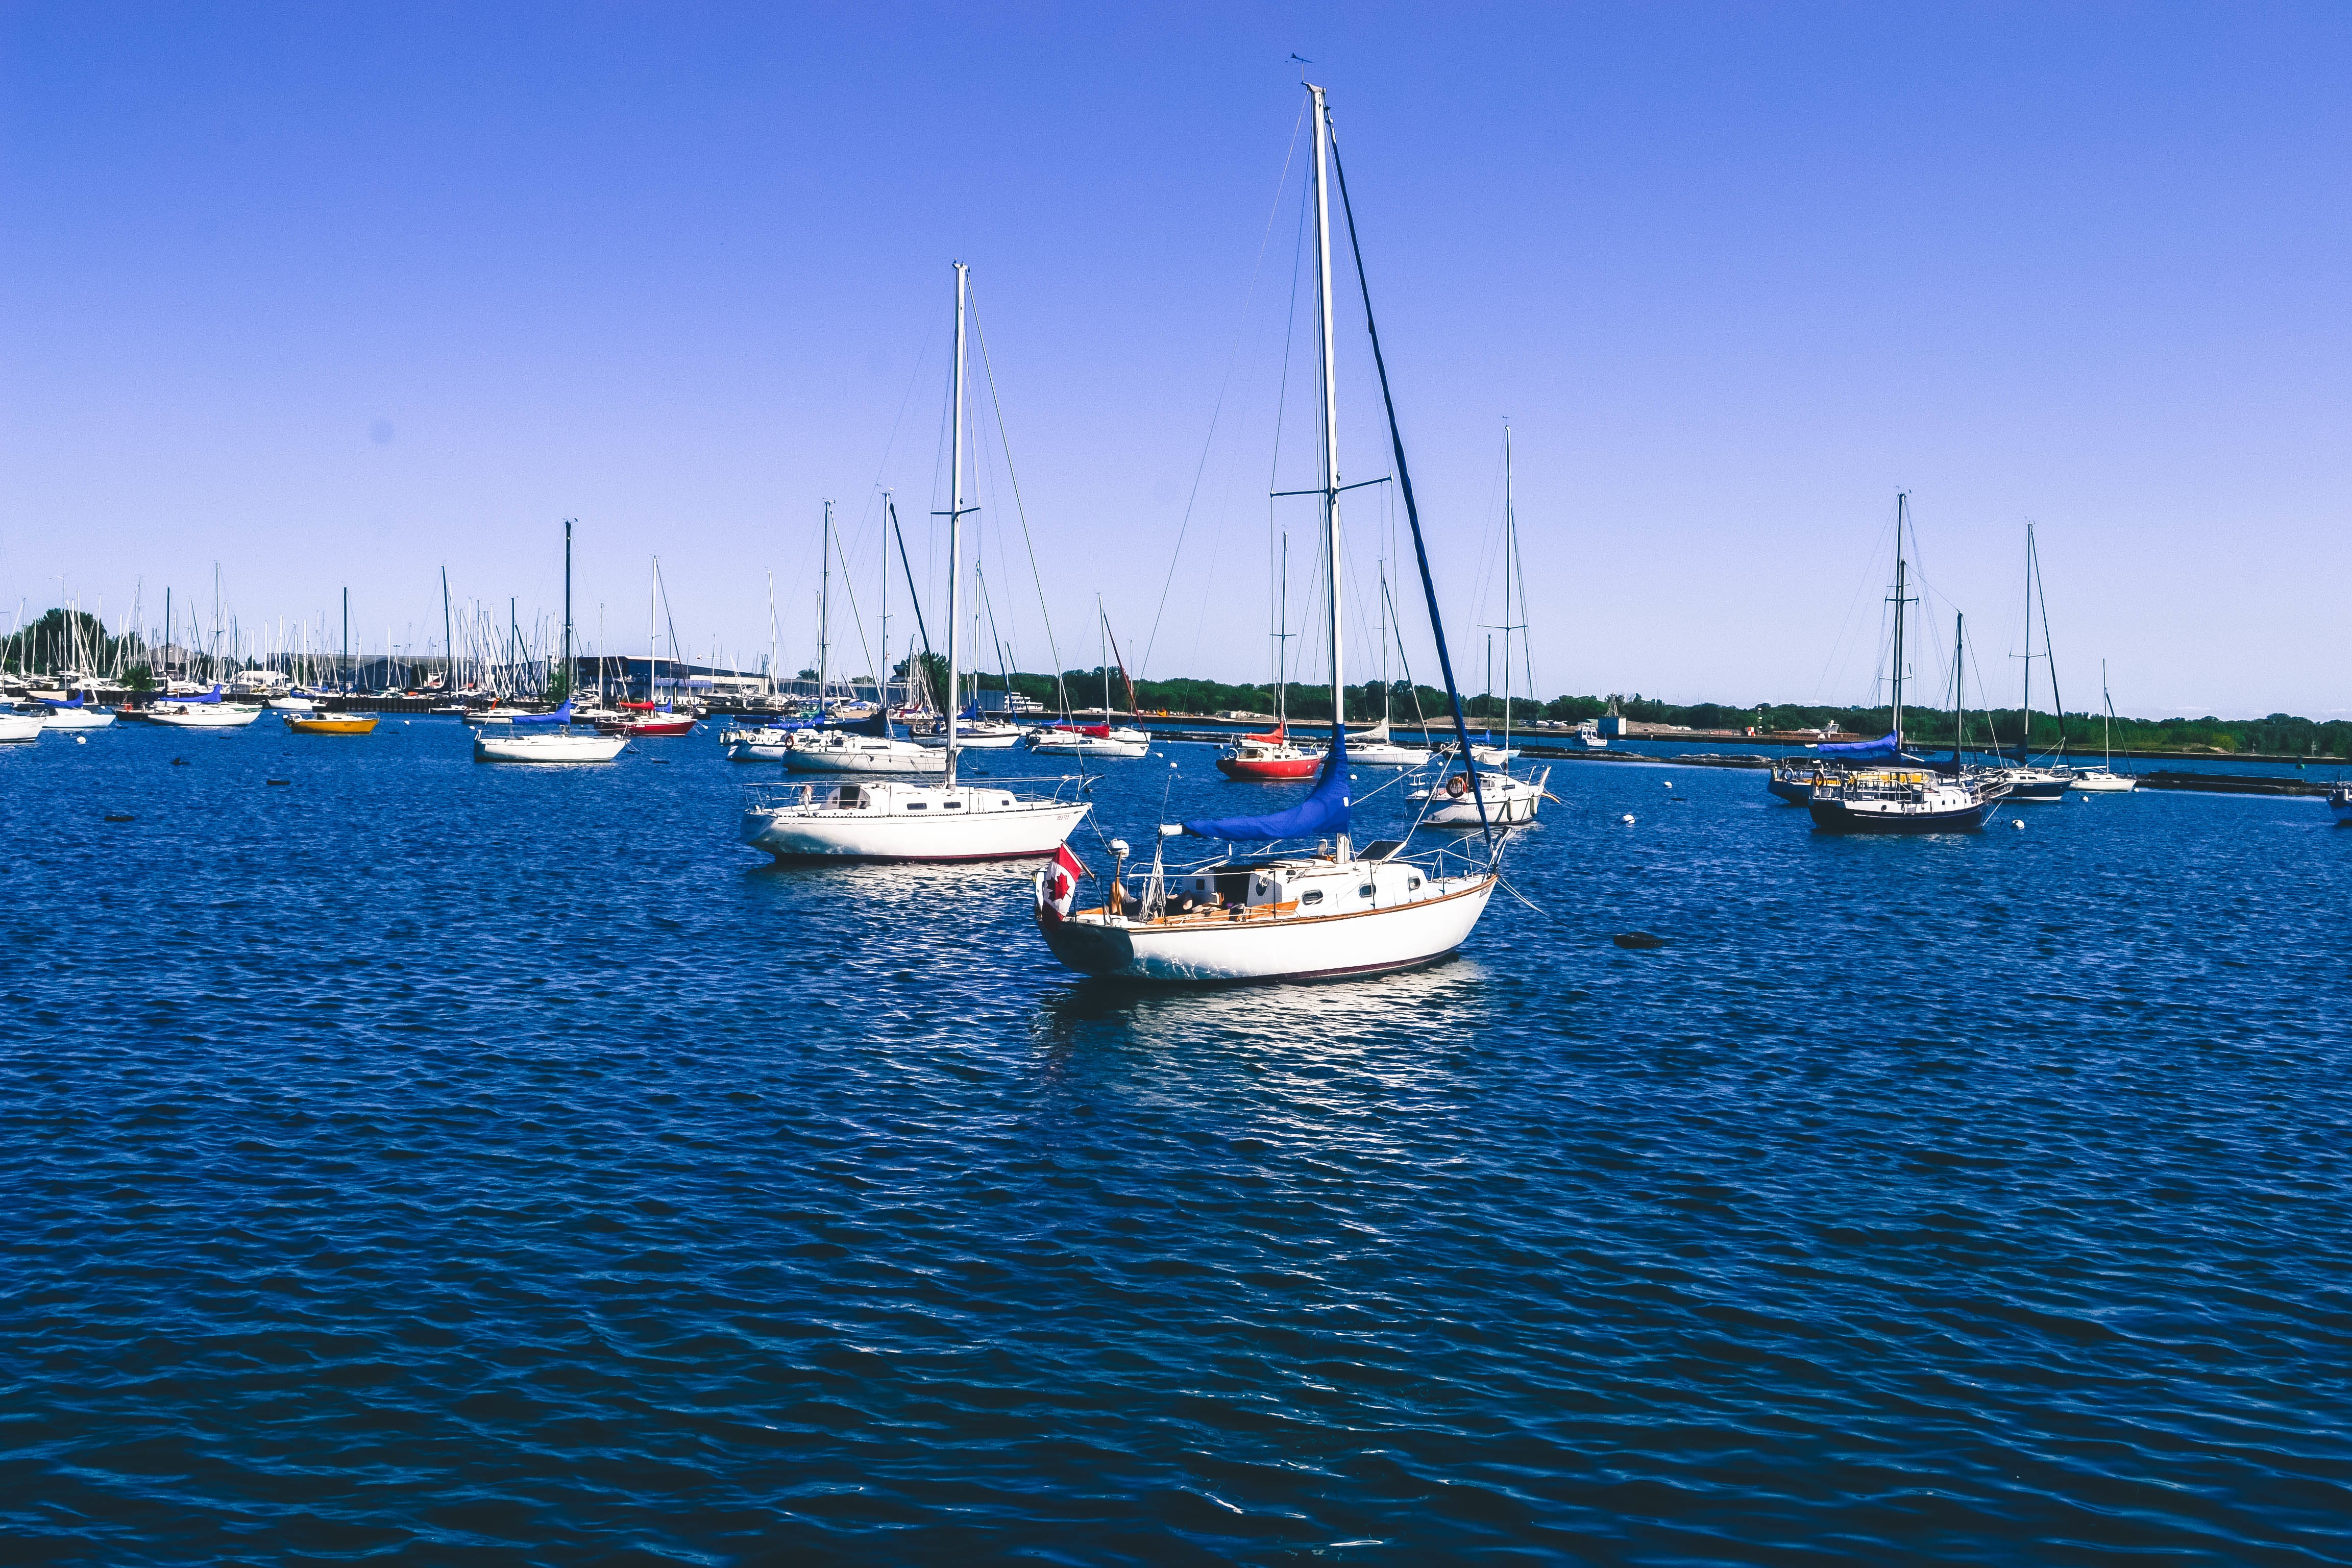
sea, dock, boat, vehicle, mast, sailing, yacht, bay, harbor, marina, sailboat, sail, watercraft, sailing ship